Emerson McMillin

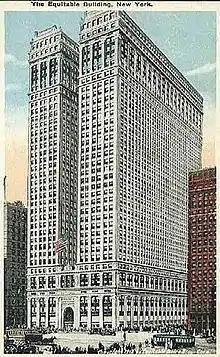
The banking house of Emerson McMillin Co. was at 120 Broadway.

He worked for ten years in the Ohio Valley in iron works and steel mills. In Ohio, he became manager or president of several institutions, and afterwards focused his energies on gas properties and their consolidation and growth. In 1891, he started a commercial bank involved in mergers and acquisitions in the industry. The "Times" wrotes that the bank's focus was "of a sort then rather new in banking circles," because of its focus on the purchase and merging of gas interests. He believed in consolidating competitors as a business strategy, for example causing the merger in St. Louis of four gas companies, increasing their net profit significantly.